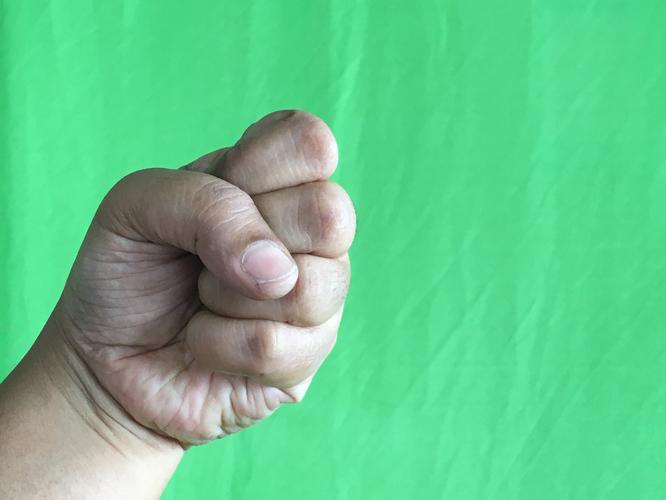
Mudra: Mushti
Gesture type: single_hand